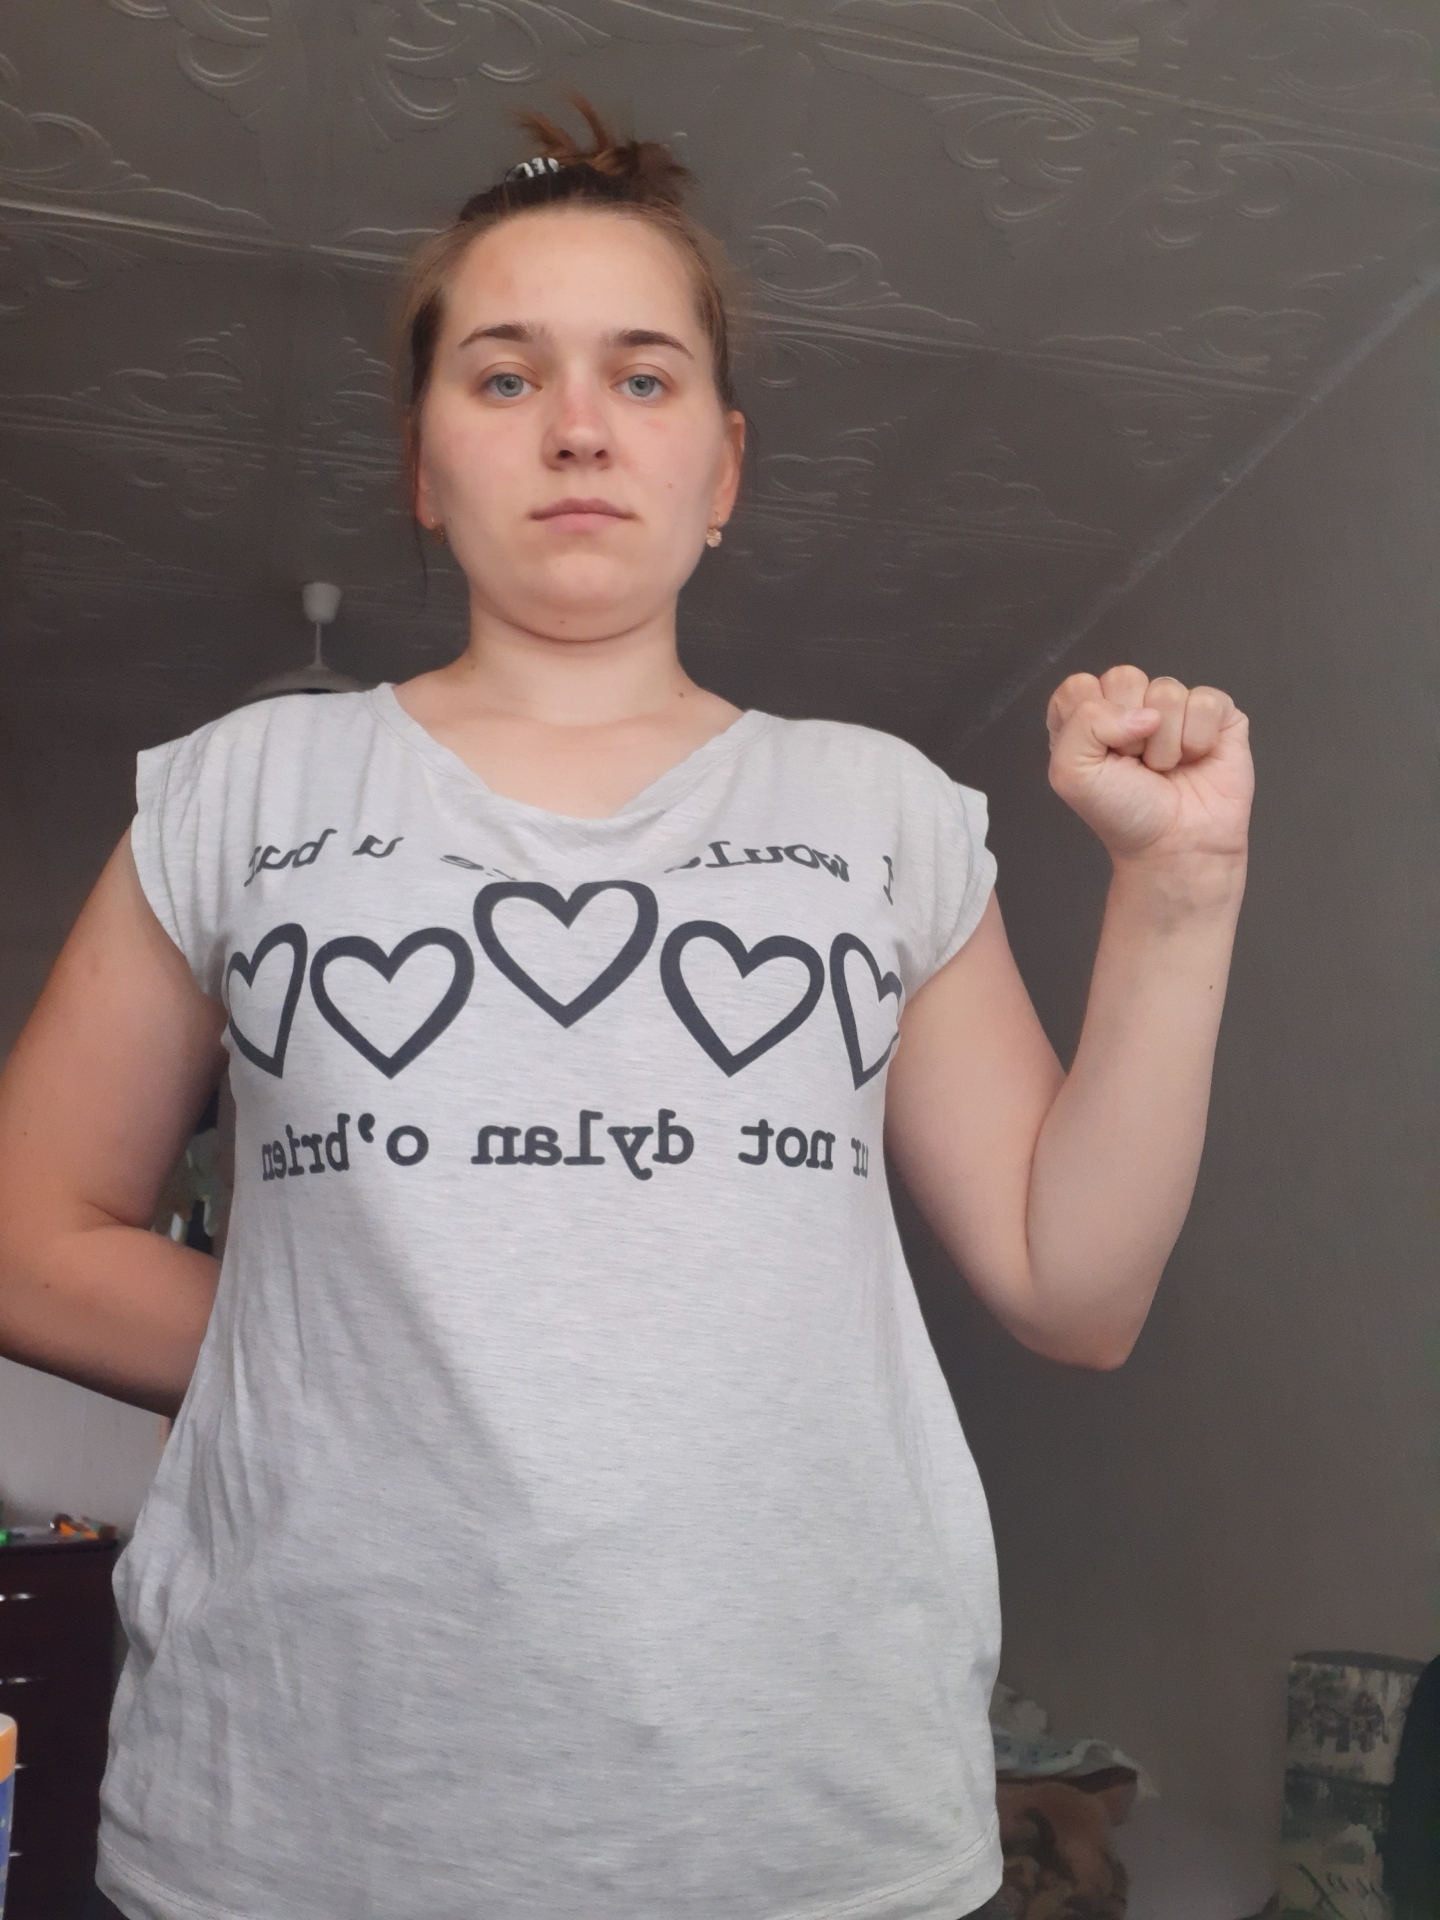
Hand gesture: fist